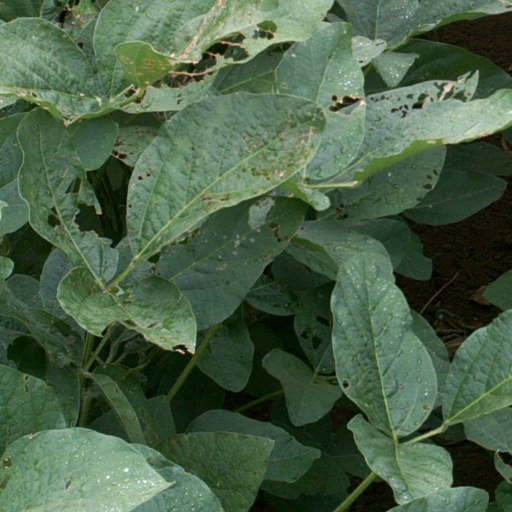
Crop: soybean